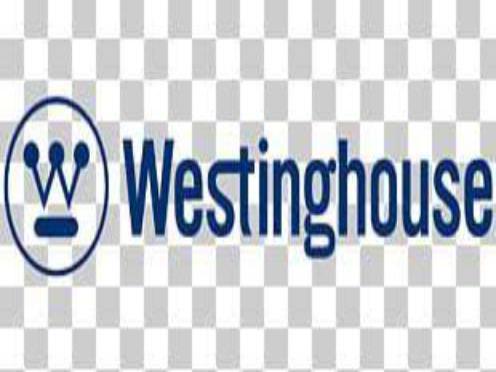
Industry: Electronic